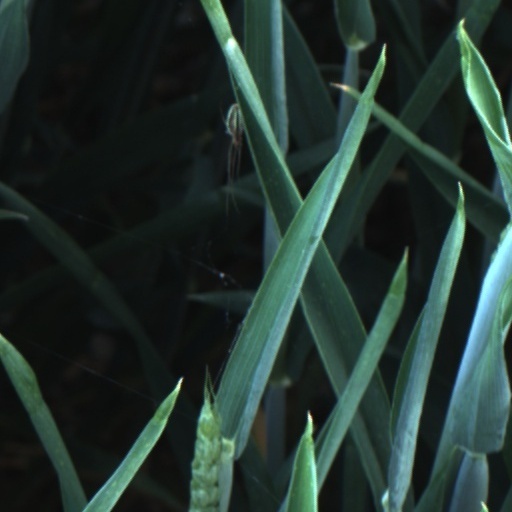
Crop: wheat